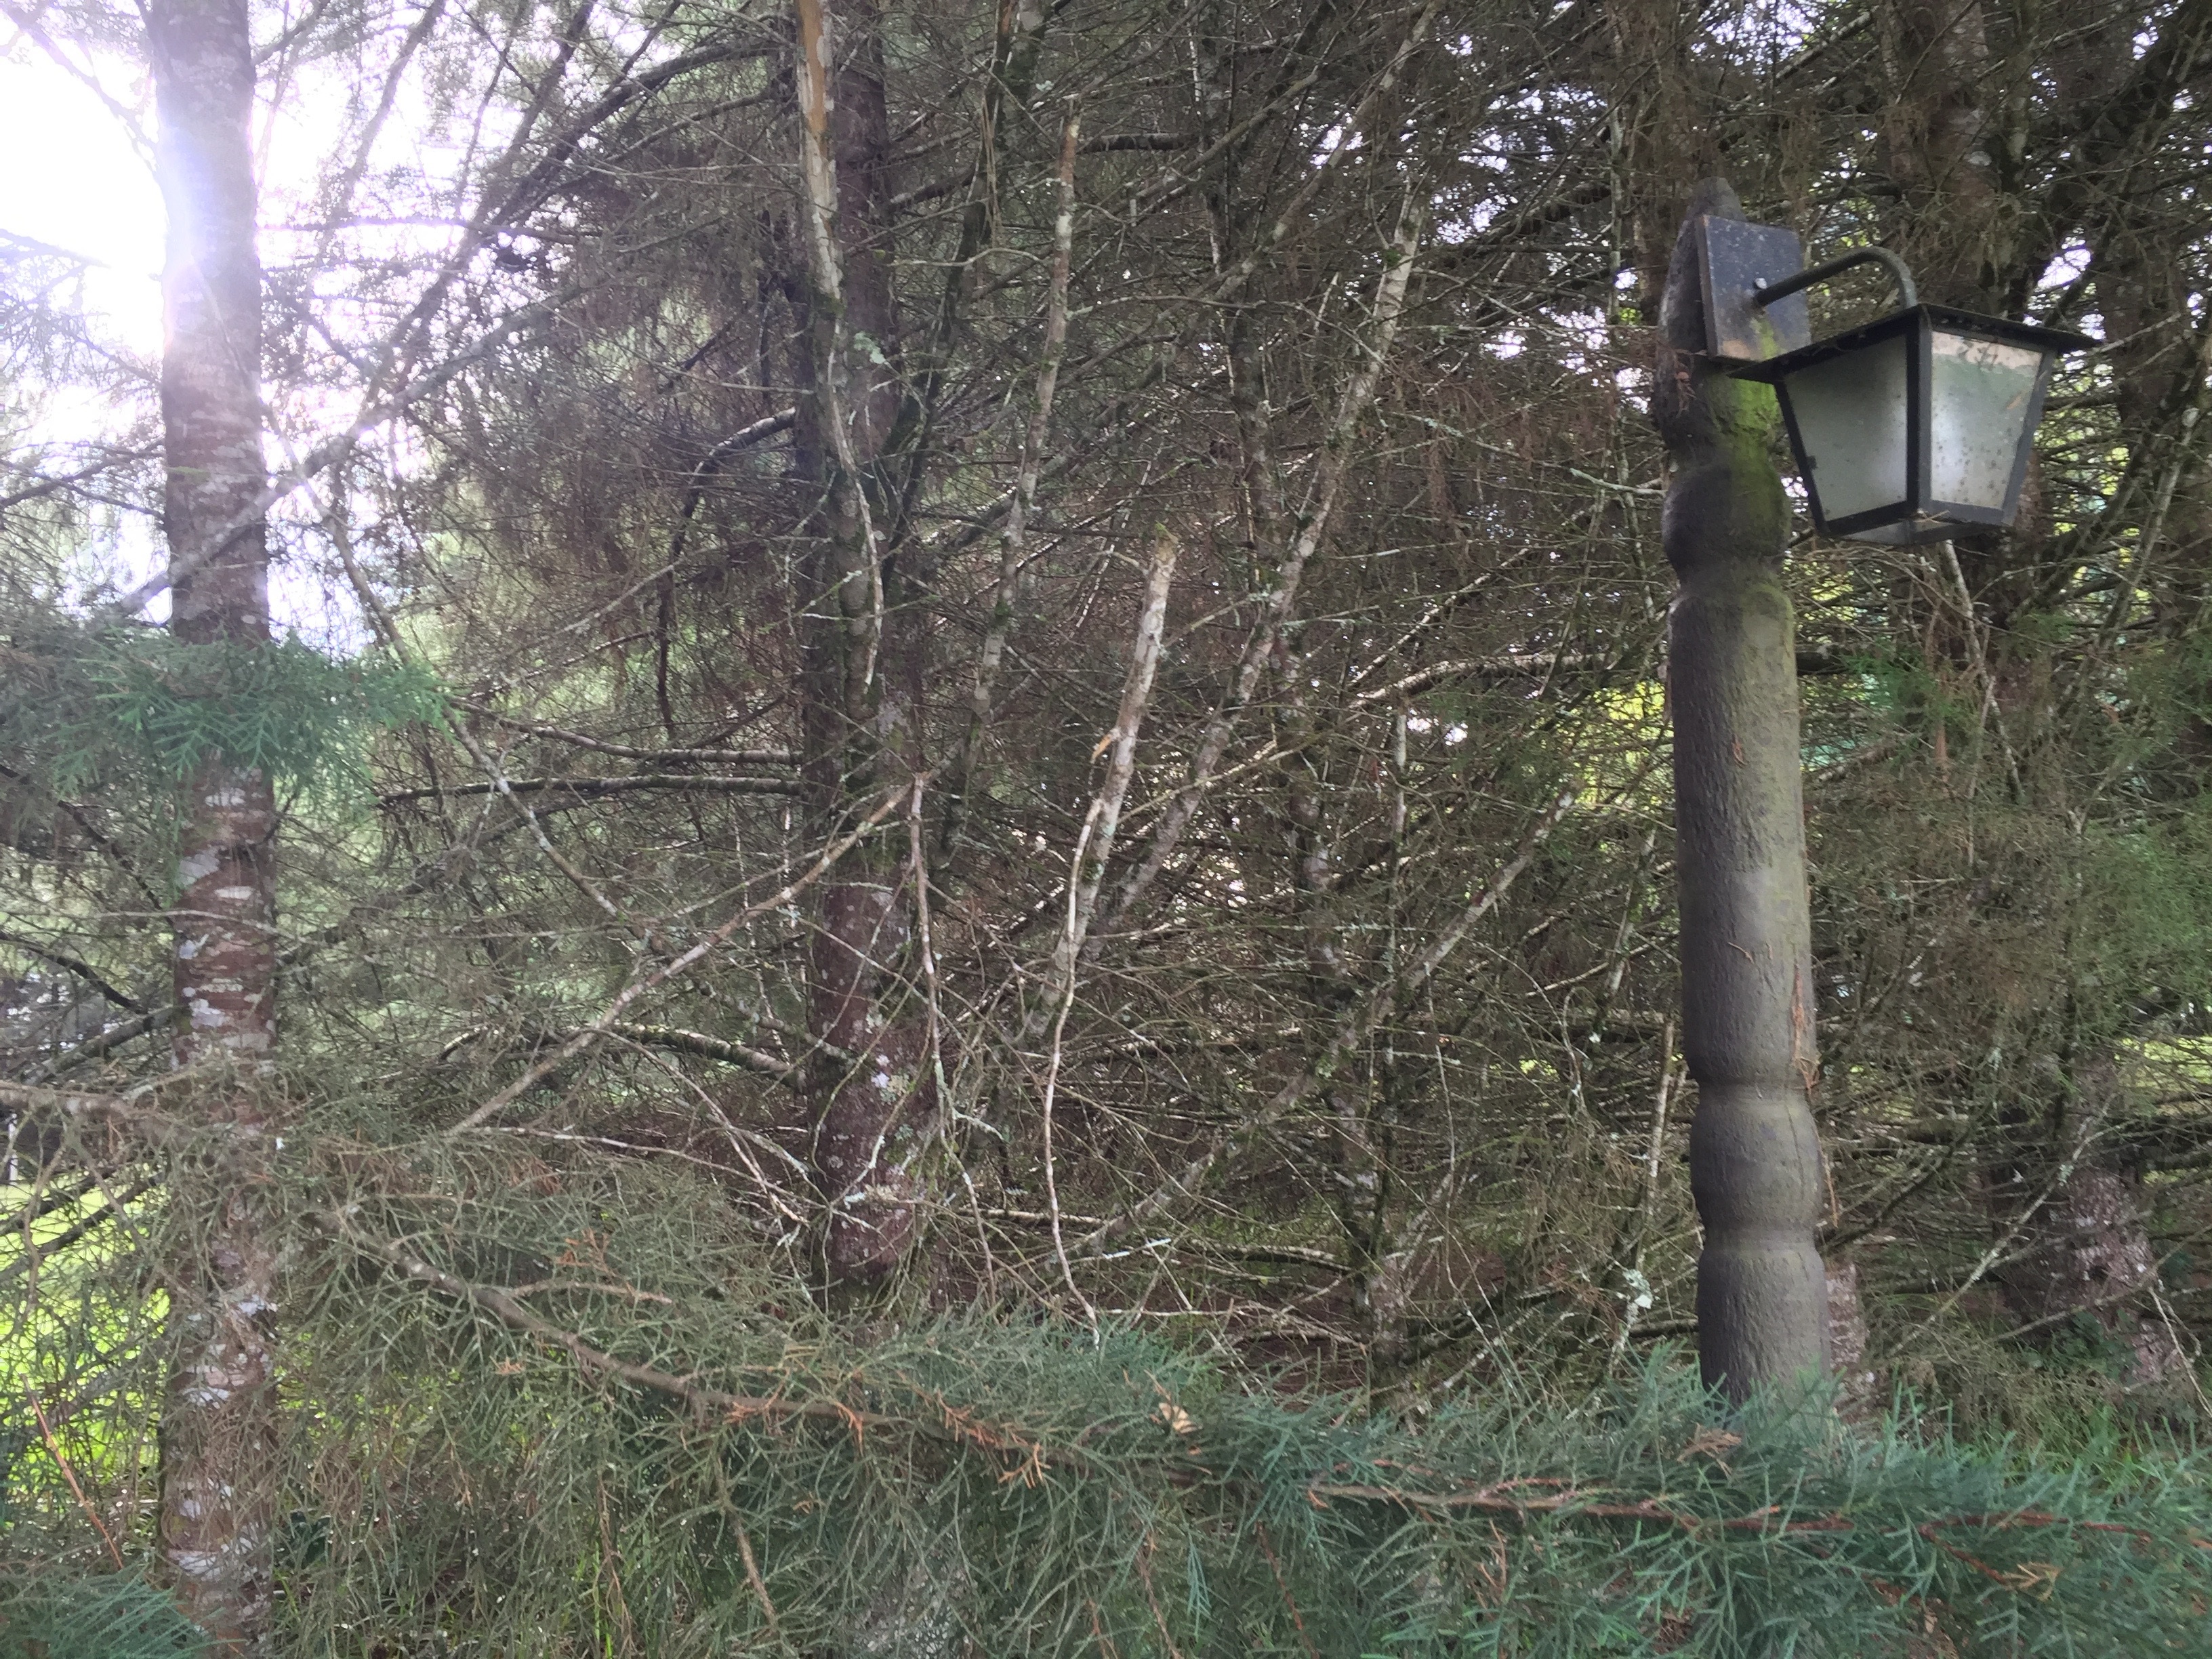
tree, forest, trail, woodland, habitat, ecosystem, natural environment, outdoor structure